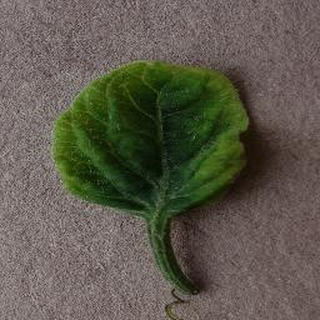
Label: tomato_yellow_leaf_curl_virus